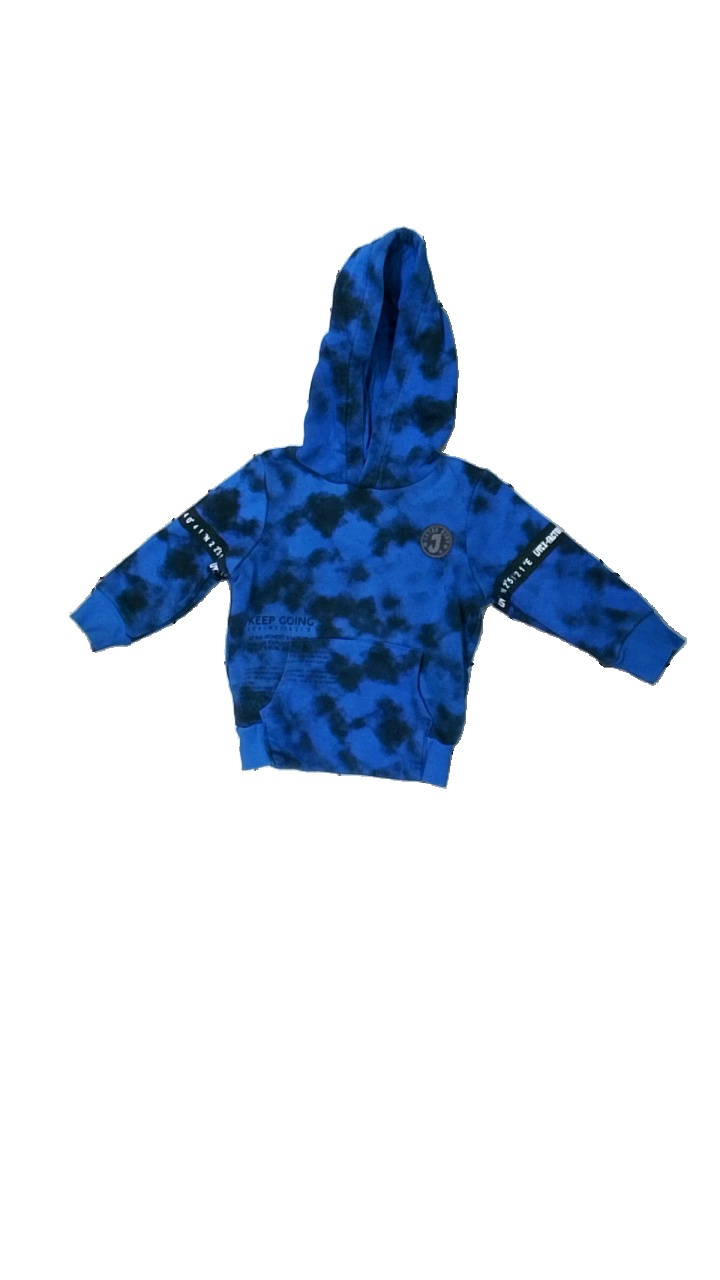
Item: Hoodie (Children)
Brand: D.m.d
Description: tie-dye mönstrad hoodie med text på
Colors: Blue, Black, White
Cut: Regular
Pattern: Other
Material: ?
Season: All
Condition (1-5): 5
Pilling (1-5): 5
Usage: Reuse
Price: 50-100